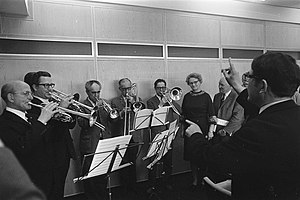
Robert Heppener
Robert Heppener (t.h.) dirigerer et orkester
Robert Heppener var en hollandsk komponist.